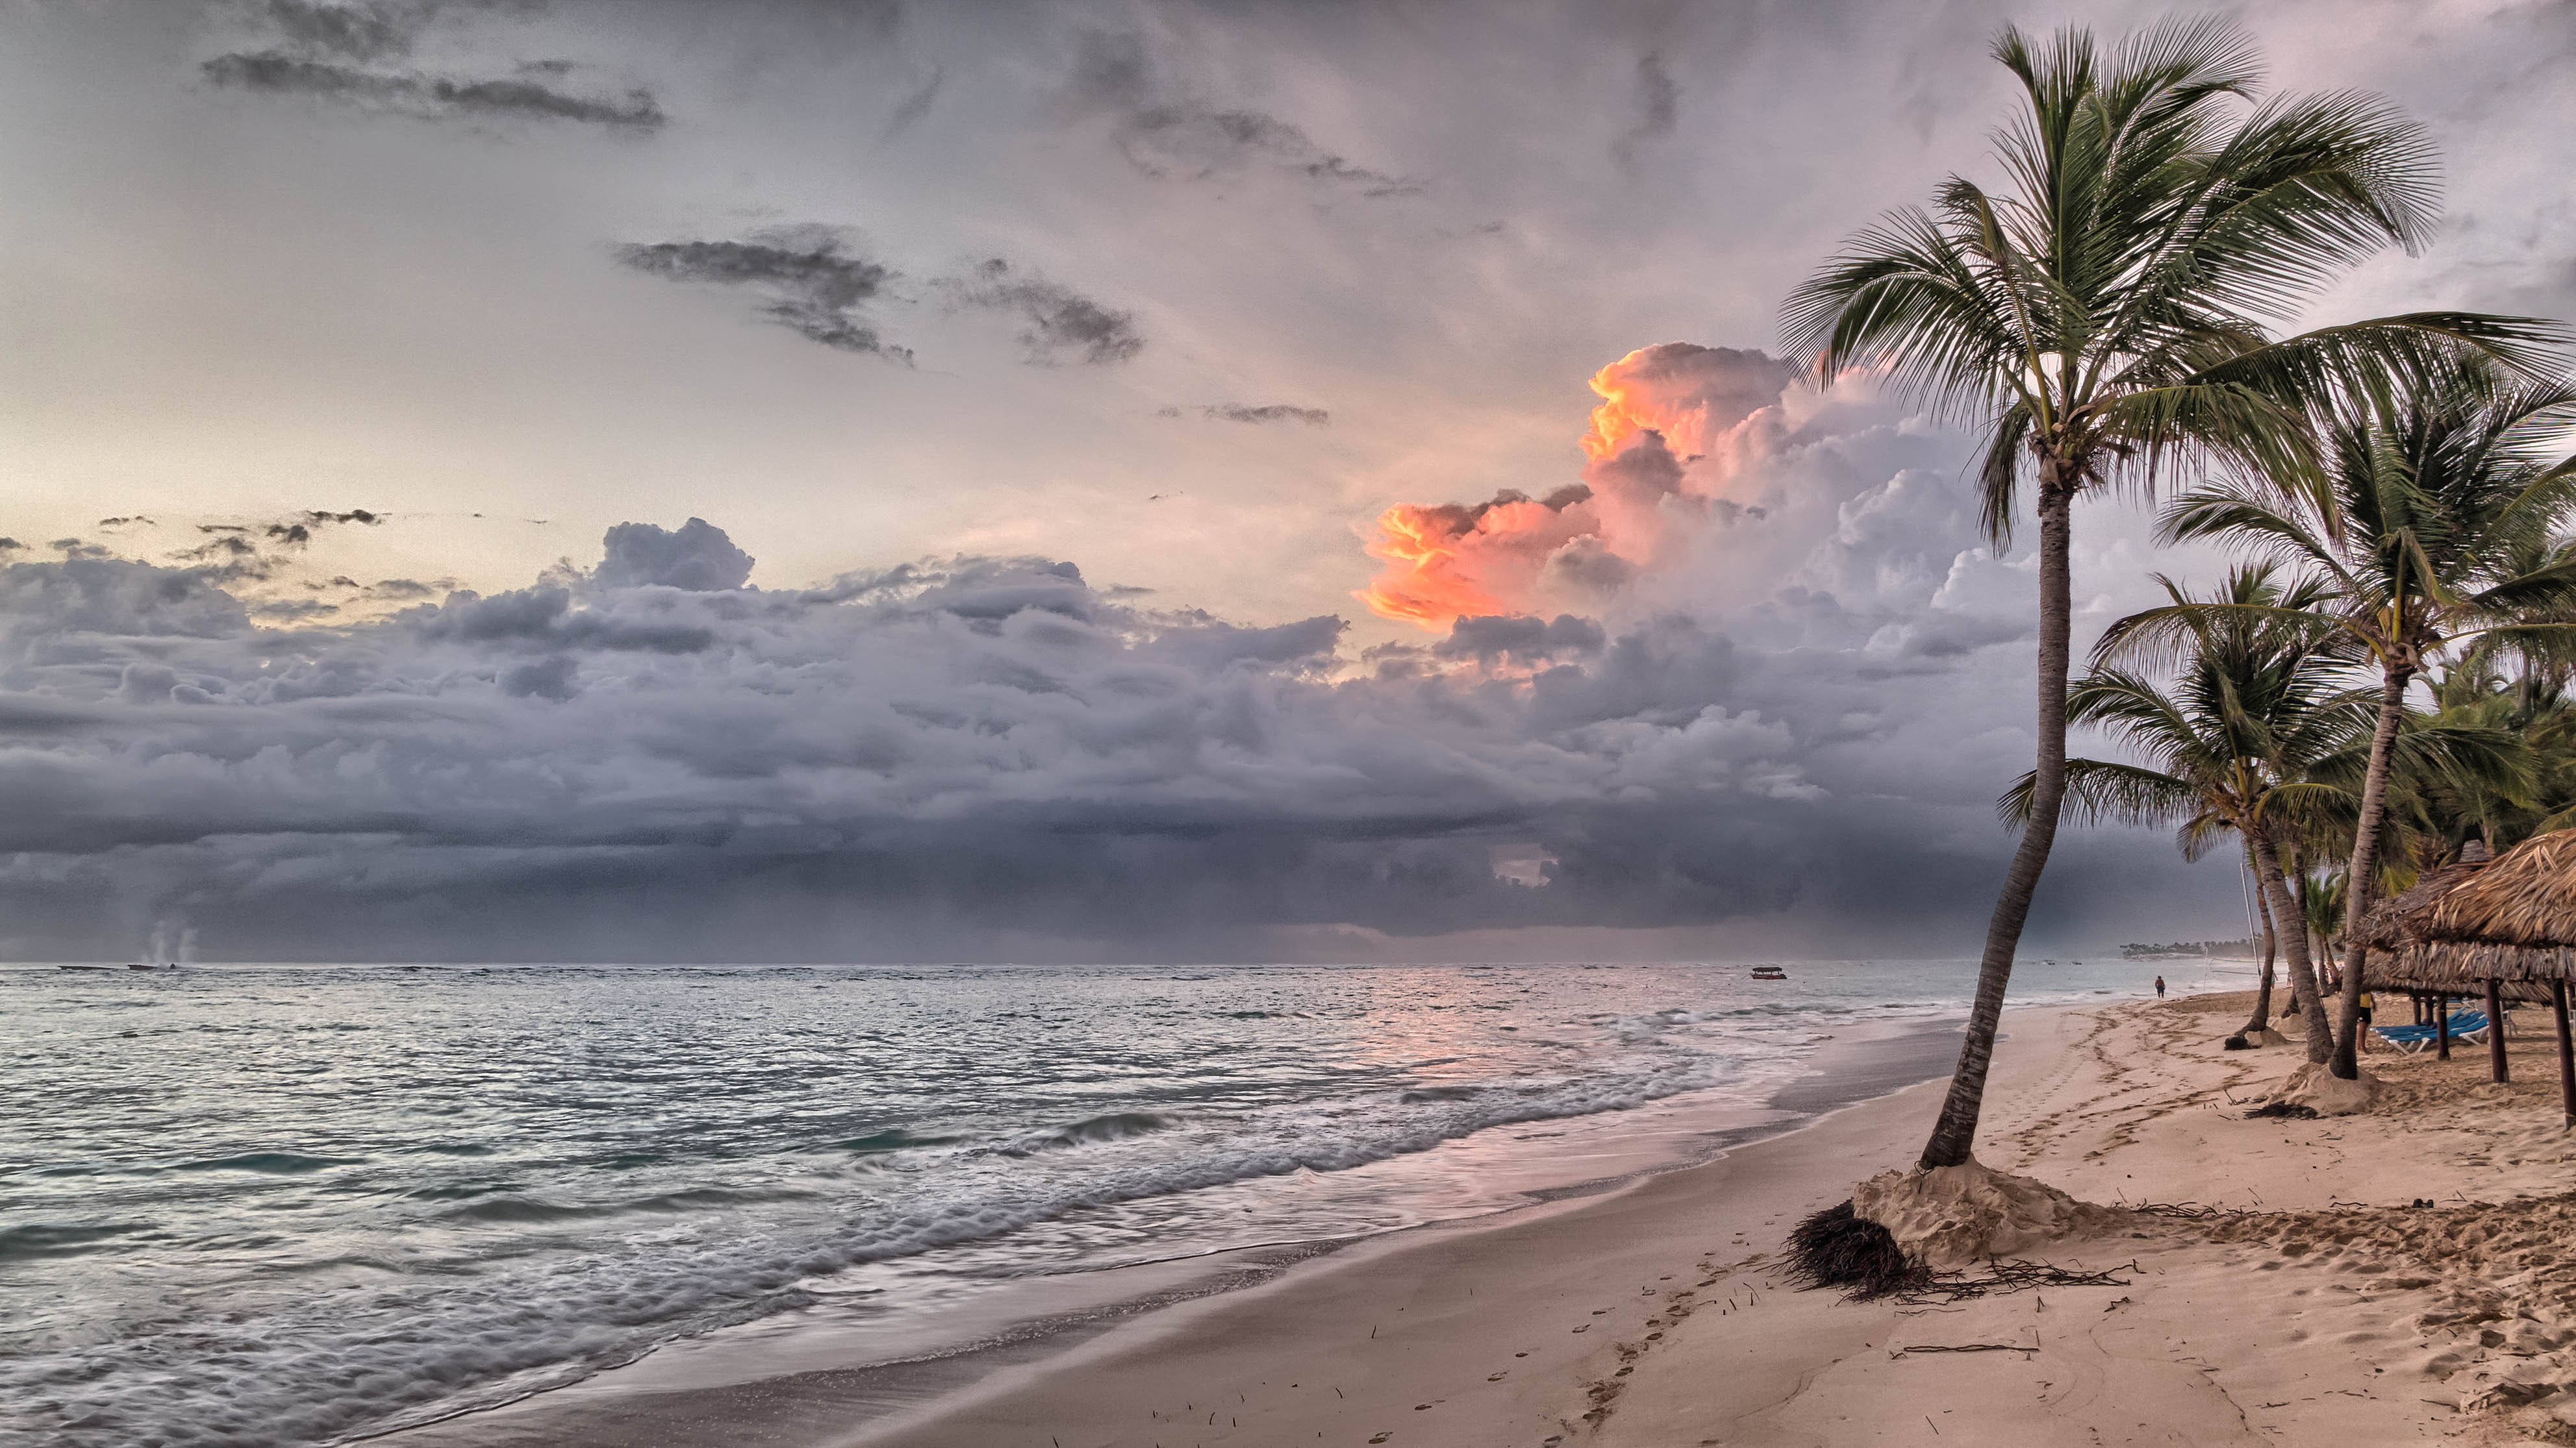
beach, landscape, sea, coast, water, sand, ocean, horizon, cloud, sky, sunrise, sunset, sunlight, cloudy, morning, shore, wave, dawn, dusk, palm, weather, bay, body of water, trees, hdr, clouds, resort, gran, bahia, day, sns, lumix, panasonic, dmc, lx7, panasoniclumixdmclx7, dominican, republic, punta, cana, bavaro, laaltagracia, dominicanrepublic, principe, carribbean, atmospheric phenomenon, wind wave